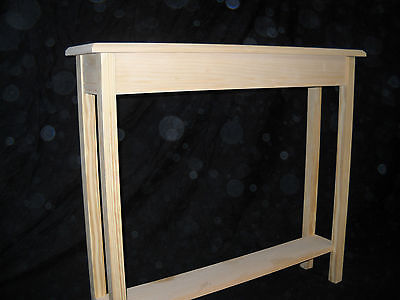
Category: table